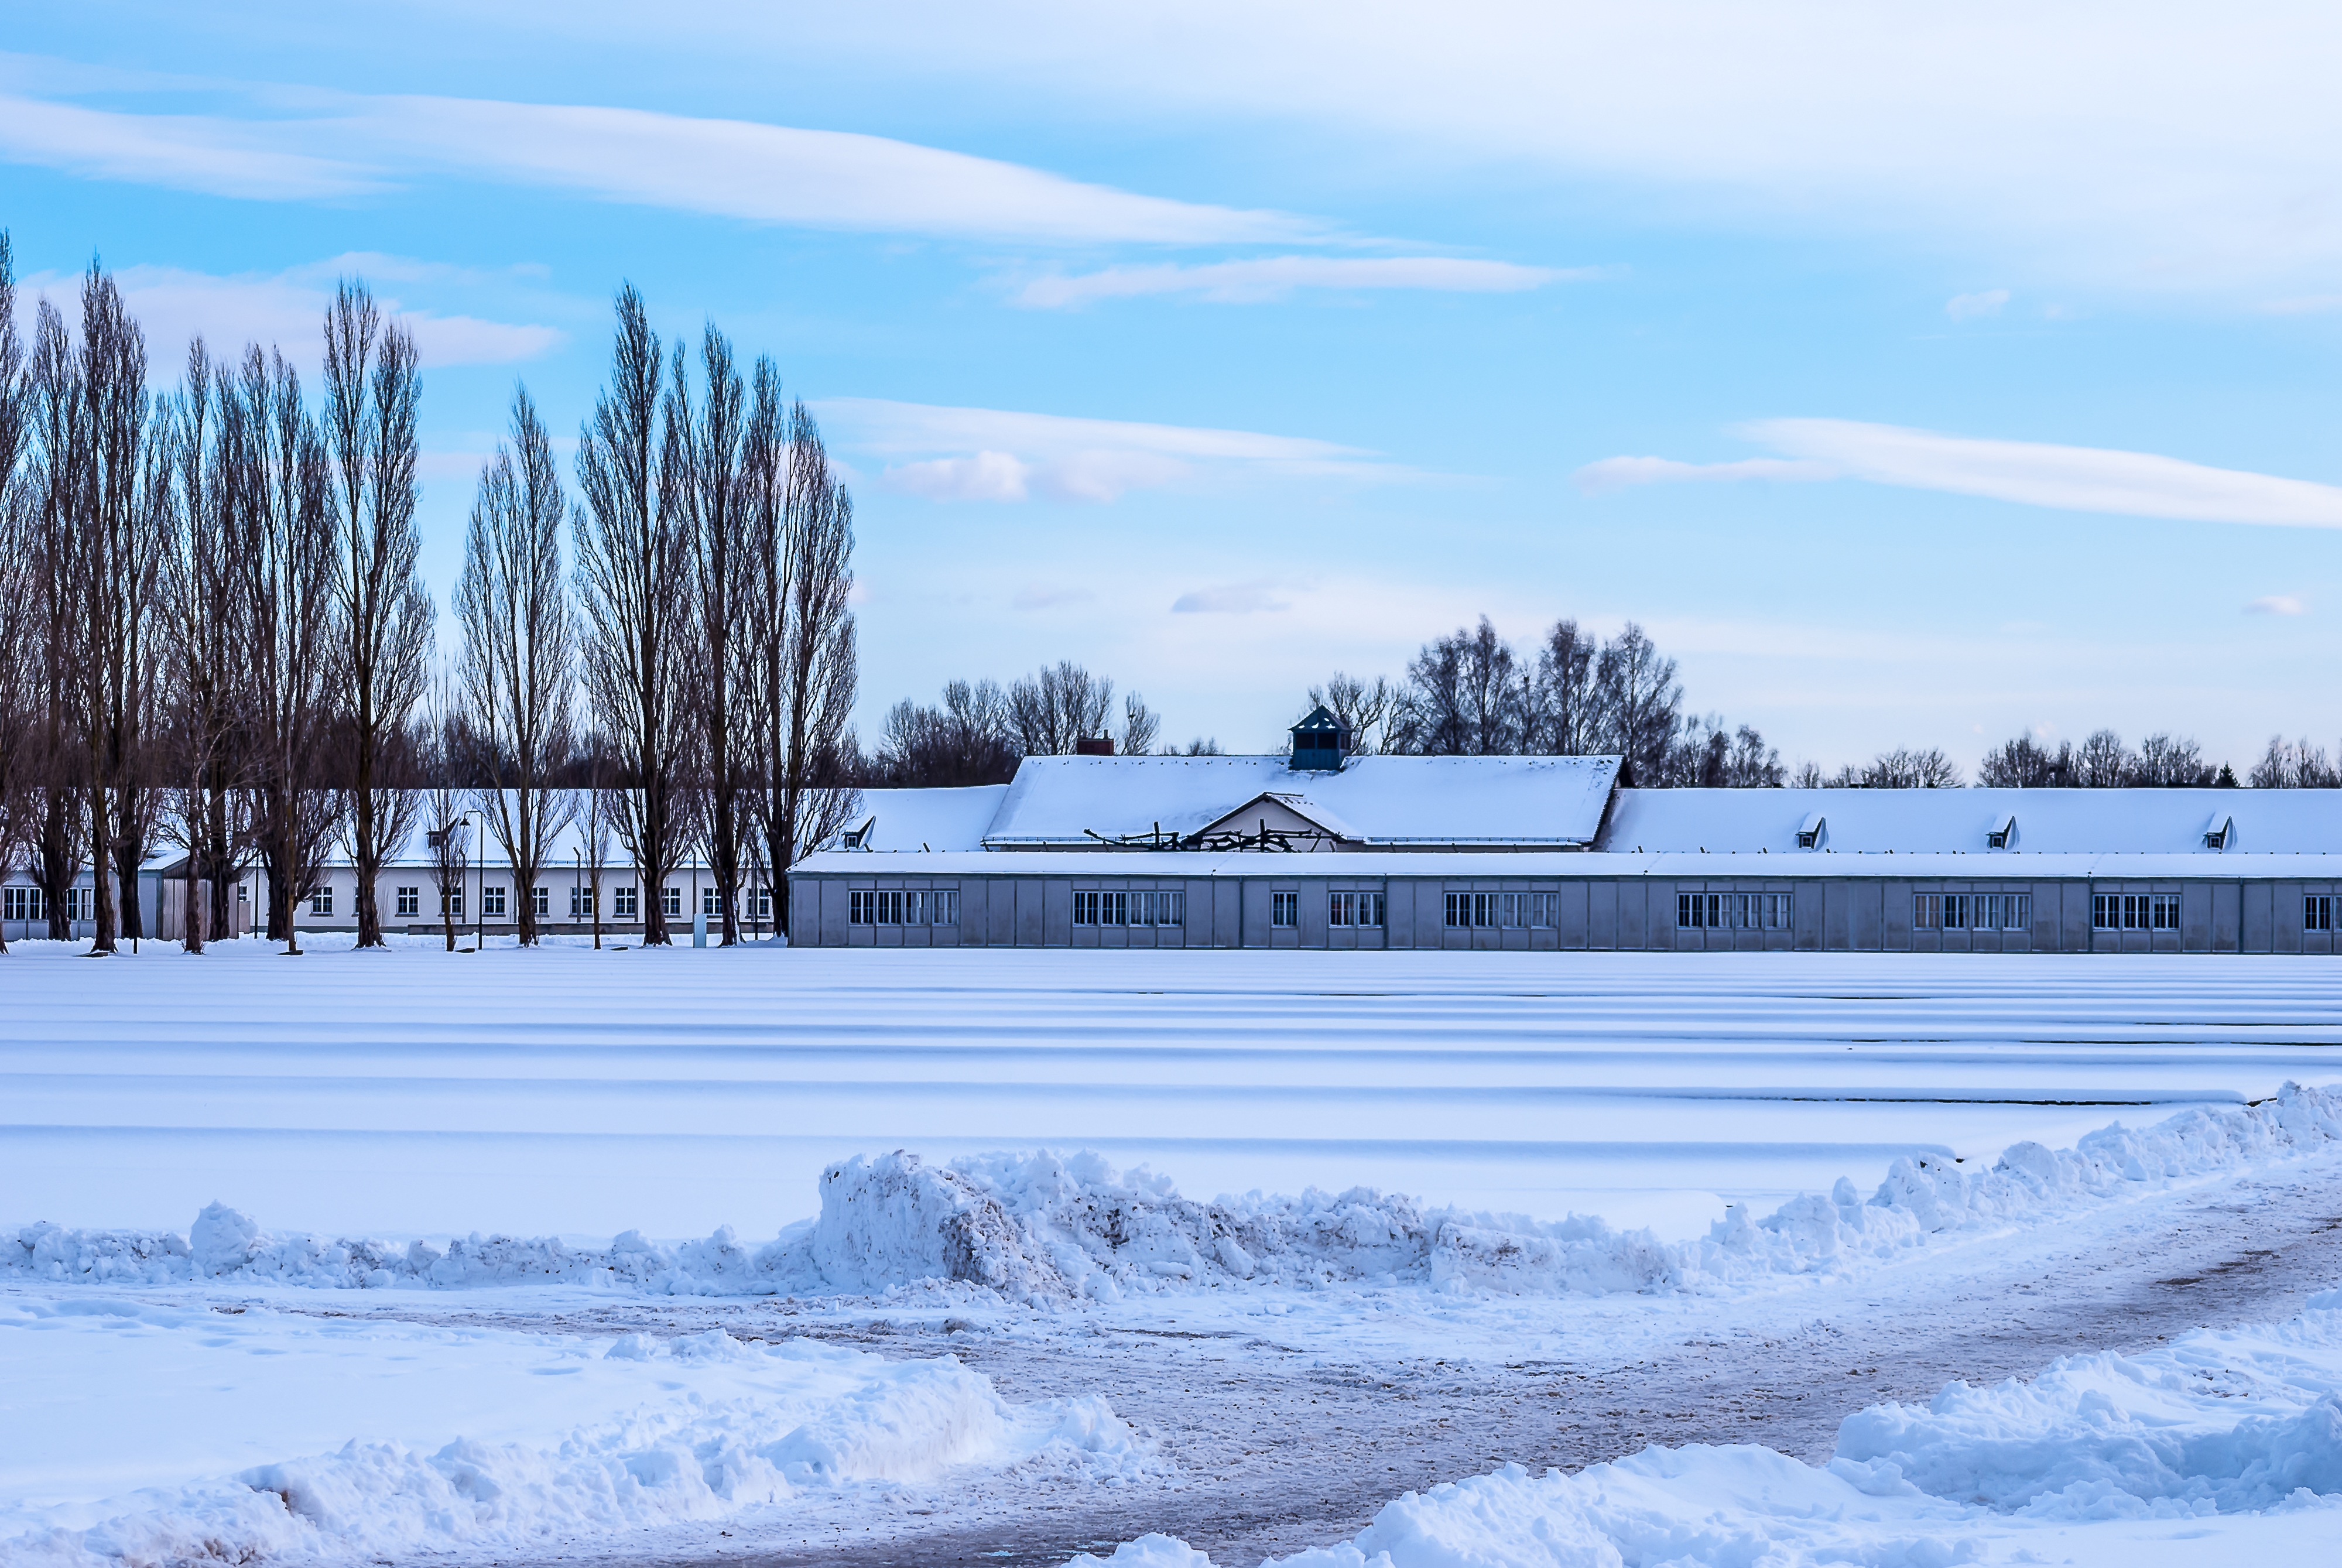
kz, kz dachau, konzentrationslager, hitler era, dachau, crime, barrack, history, memorial, nazi era, monument, places of interest, tracking, germany, terrible, death, cruel, mass murders, bad, bavaria, past, holocaust, israel, world war, war crimes, judaism, jews, prison, concentration camp, murder, live, barbed wire, sky, blue, winter, cold, emotion, forget, farewell, transience, snow, memory, holocaust memorial, slammer, commemorate, national socialism, mourning, power, mood, jewish heritage, clouds, europe, fear, war, remember, fade, present, genocide, caught, prisoners, captivity, brown, right, stock, horror